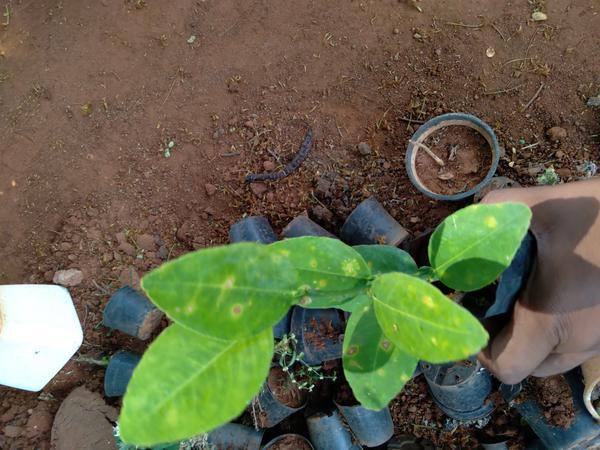
Plant: Lemon